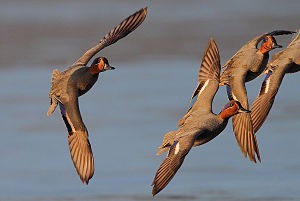
Krikand / Kendetegn
Krikandrik i flugt
Krikanden er en meget almindelig trækfugl i Danmark, men fåtallig som ynglefugl.